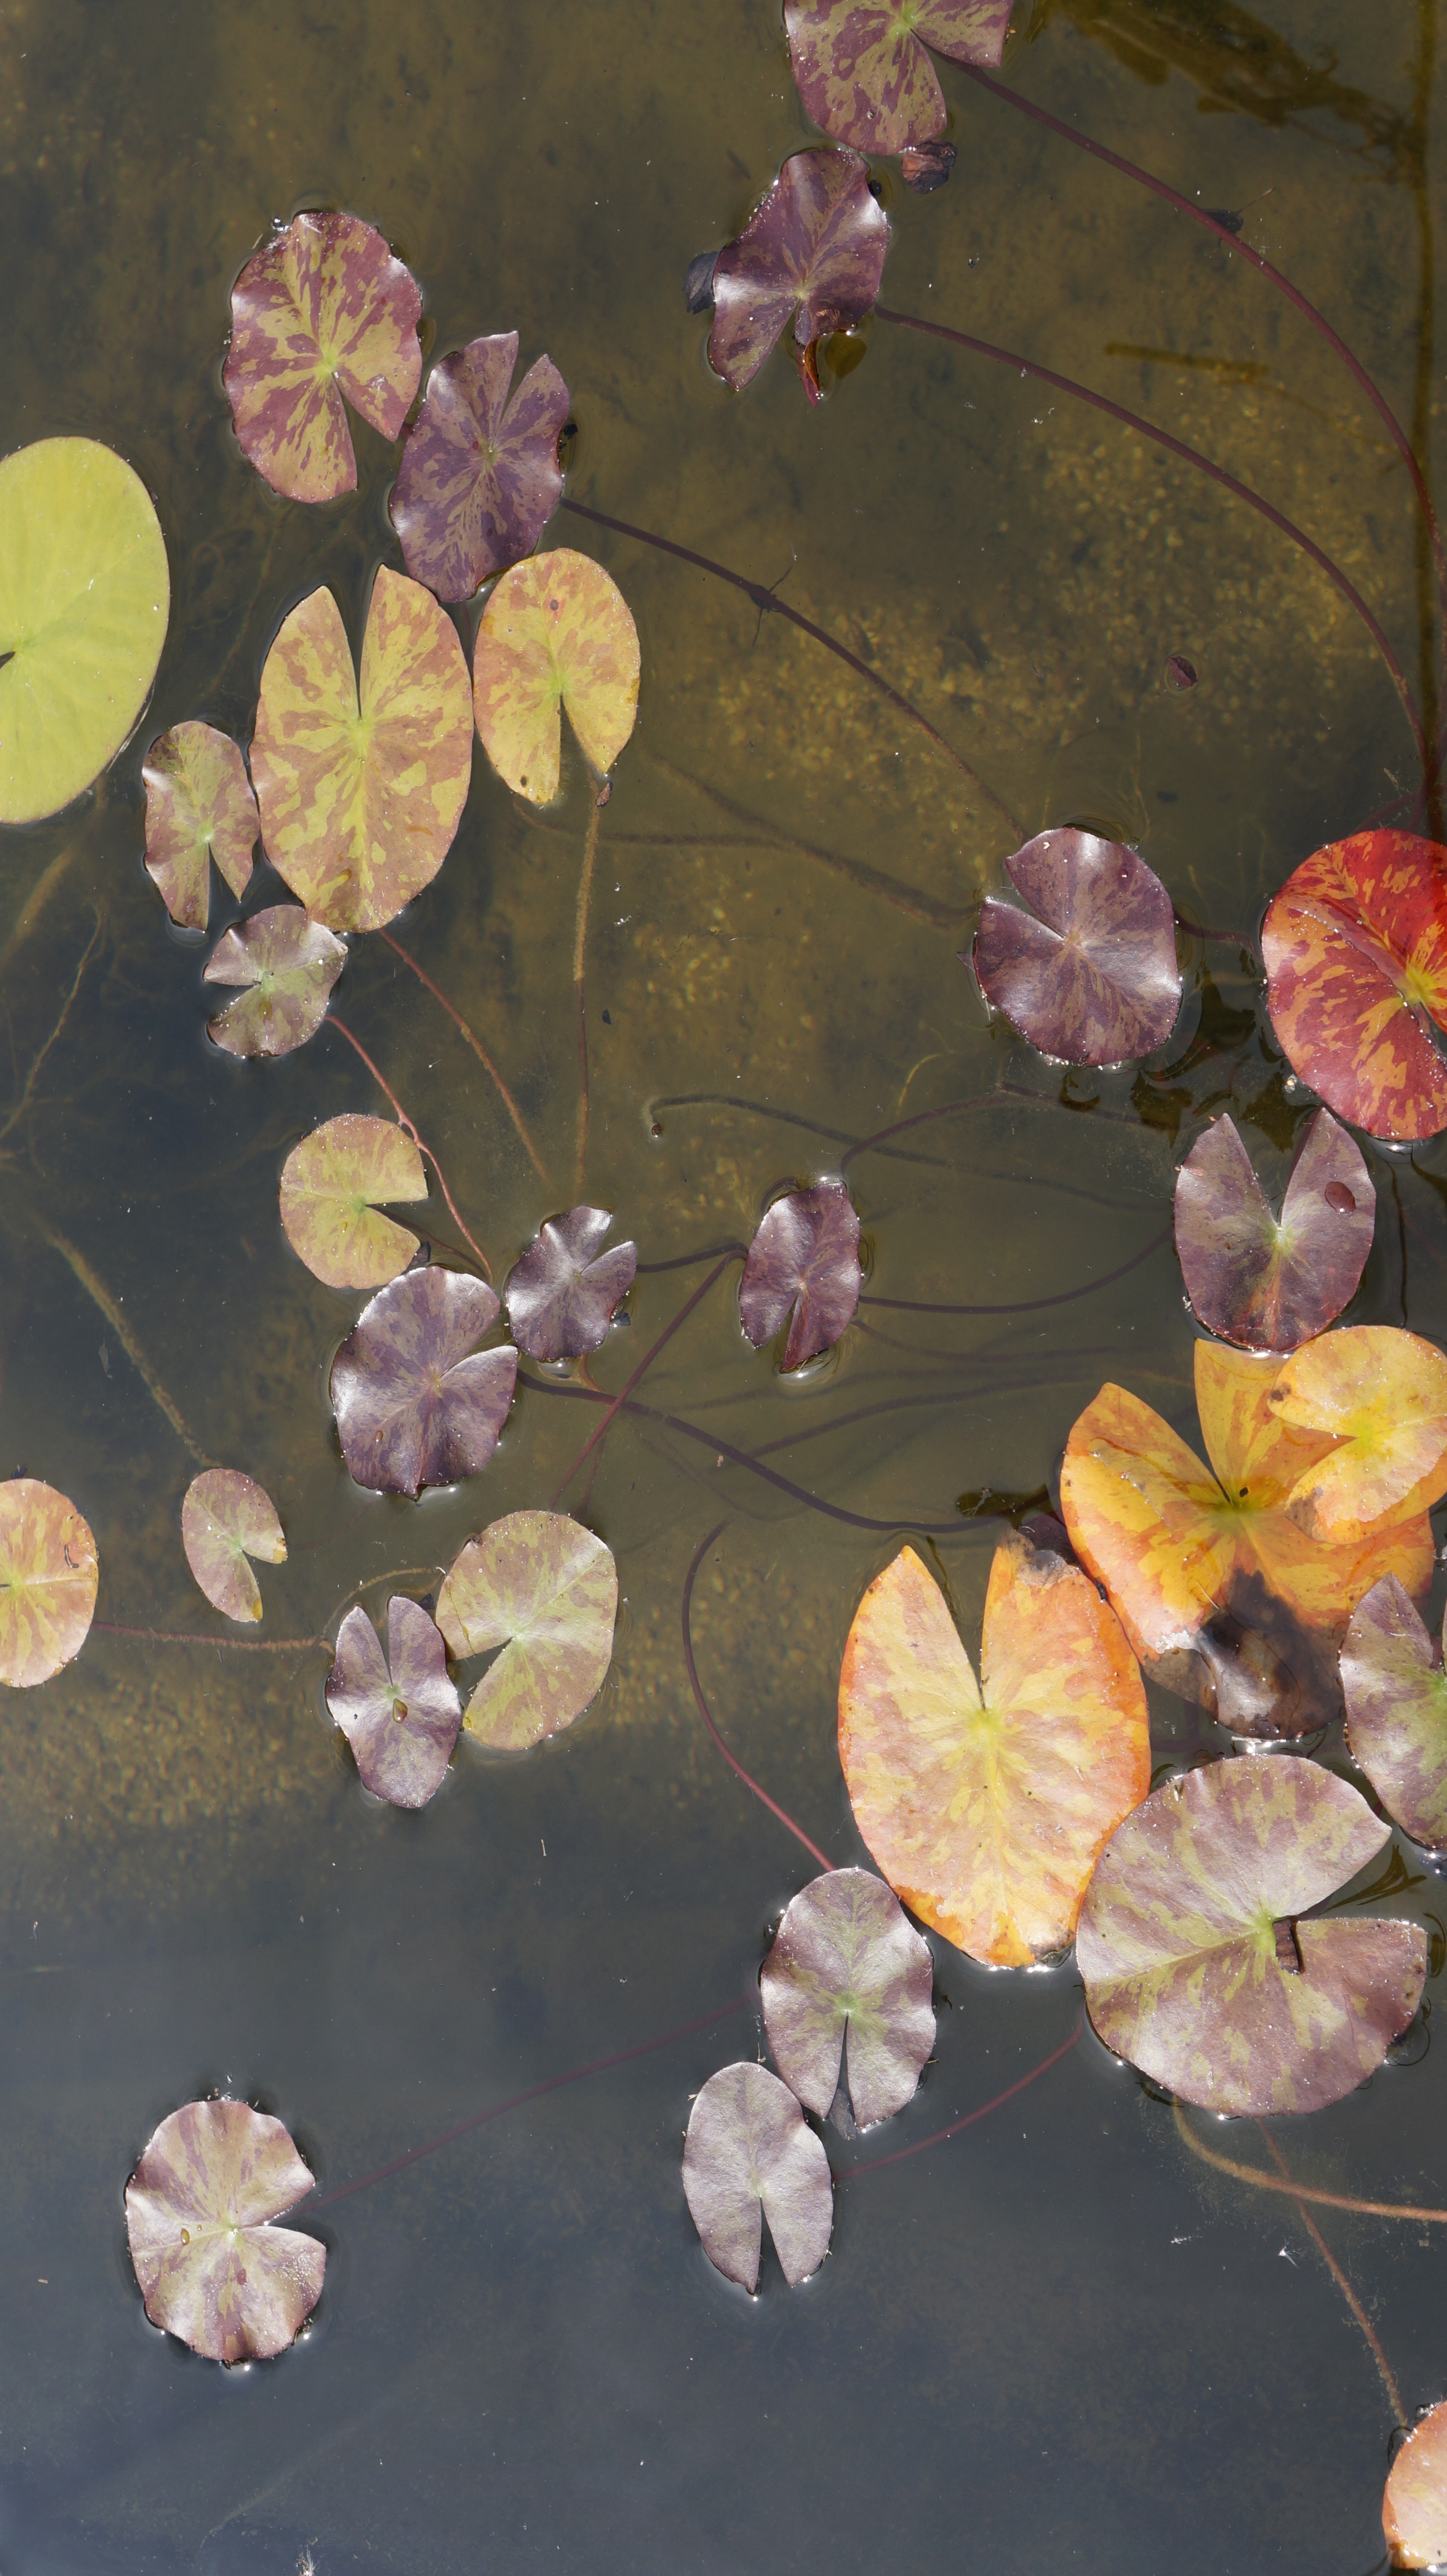
water, nature, branch, blossom, plant, leaf, flower, petal, summer, pond, autumn, botany, garden, aquatic plant, flora, still life, season, painting, art, water lilies, floristry, garden pond, land plant